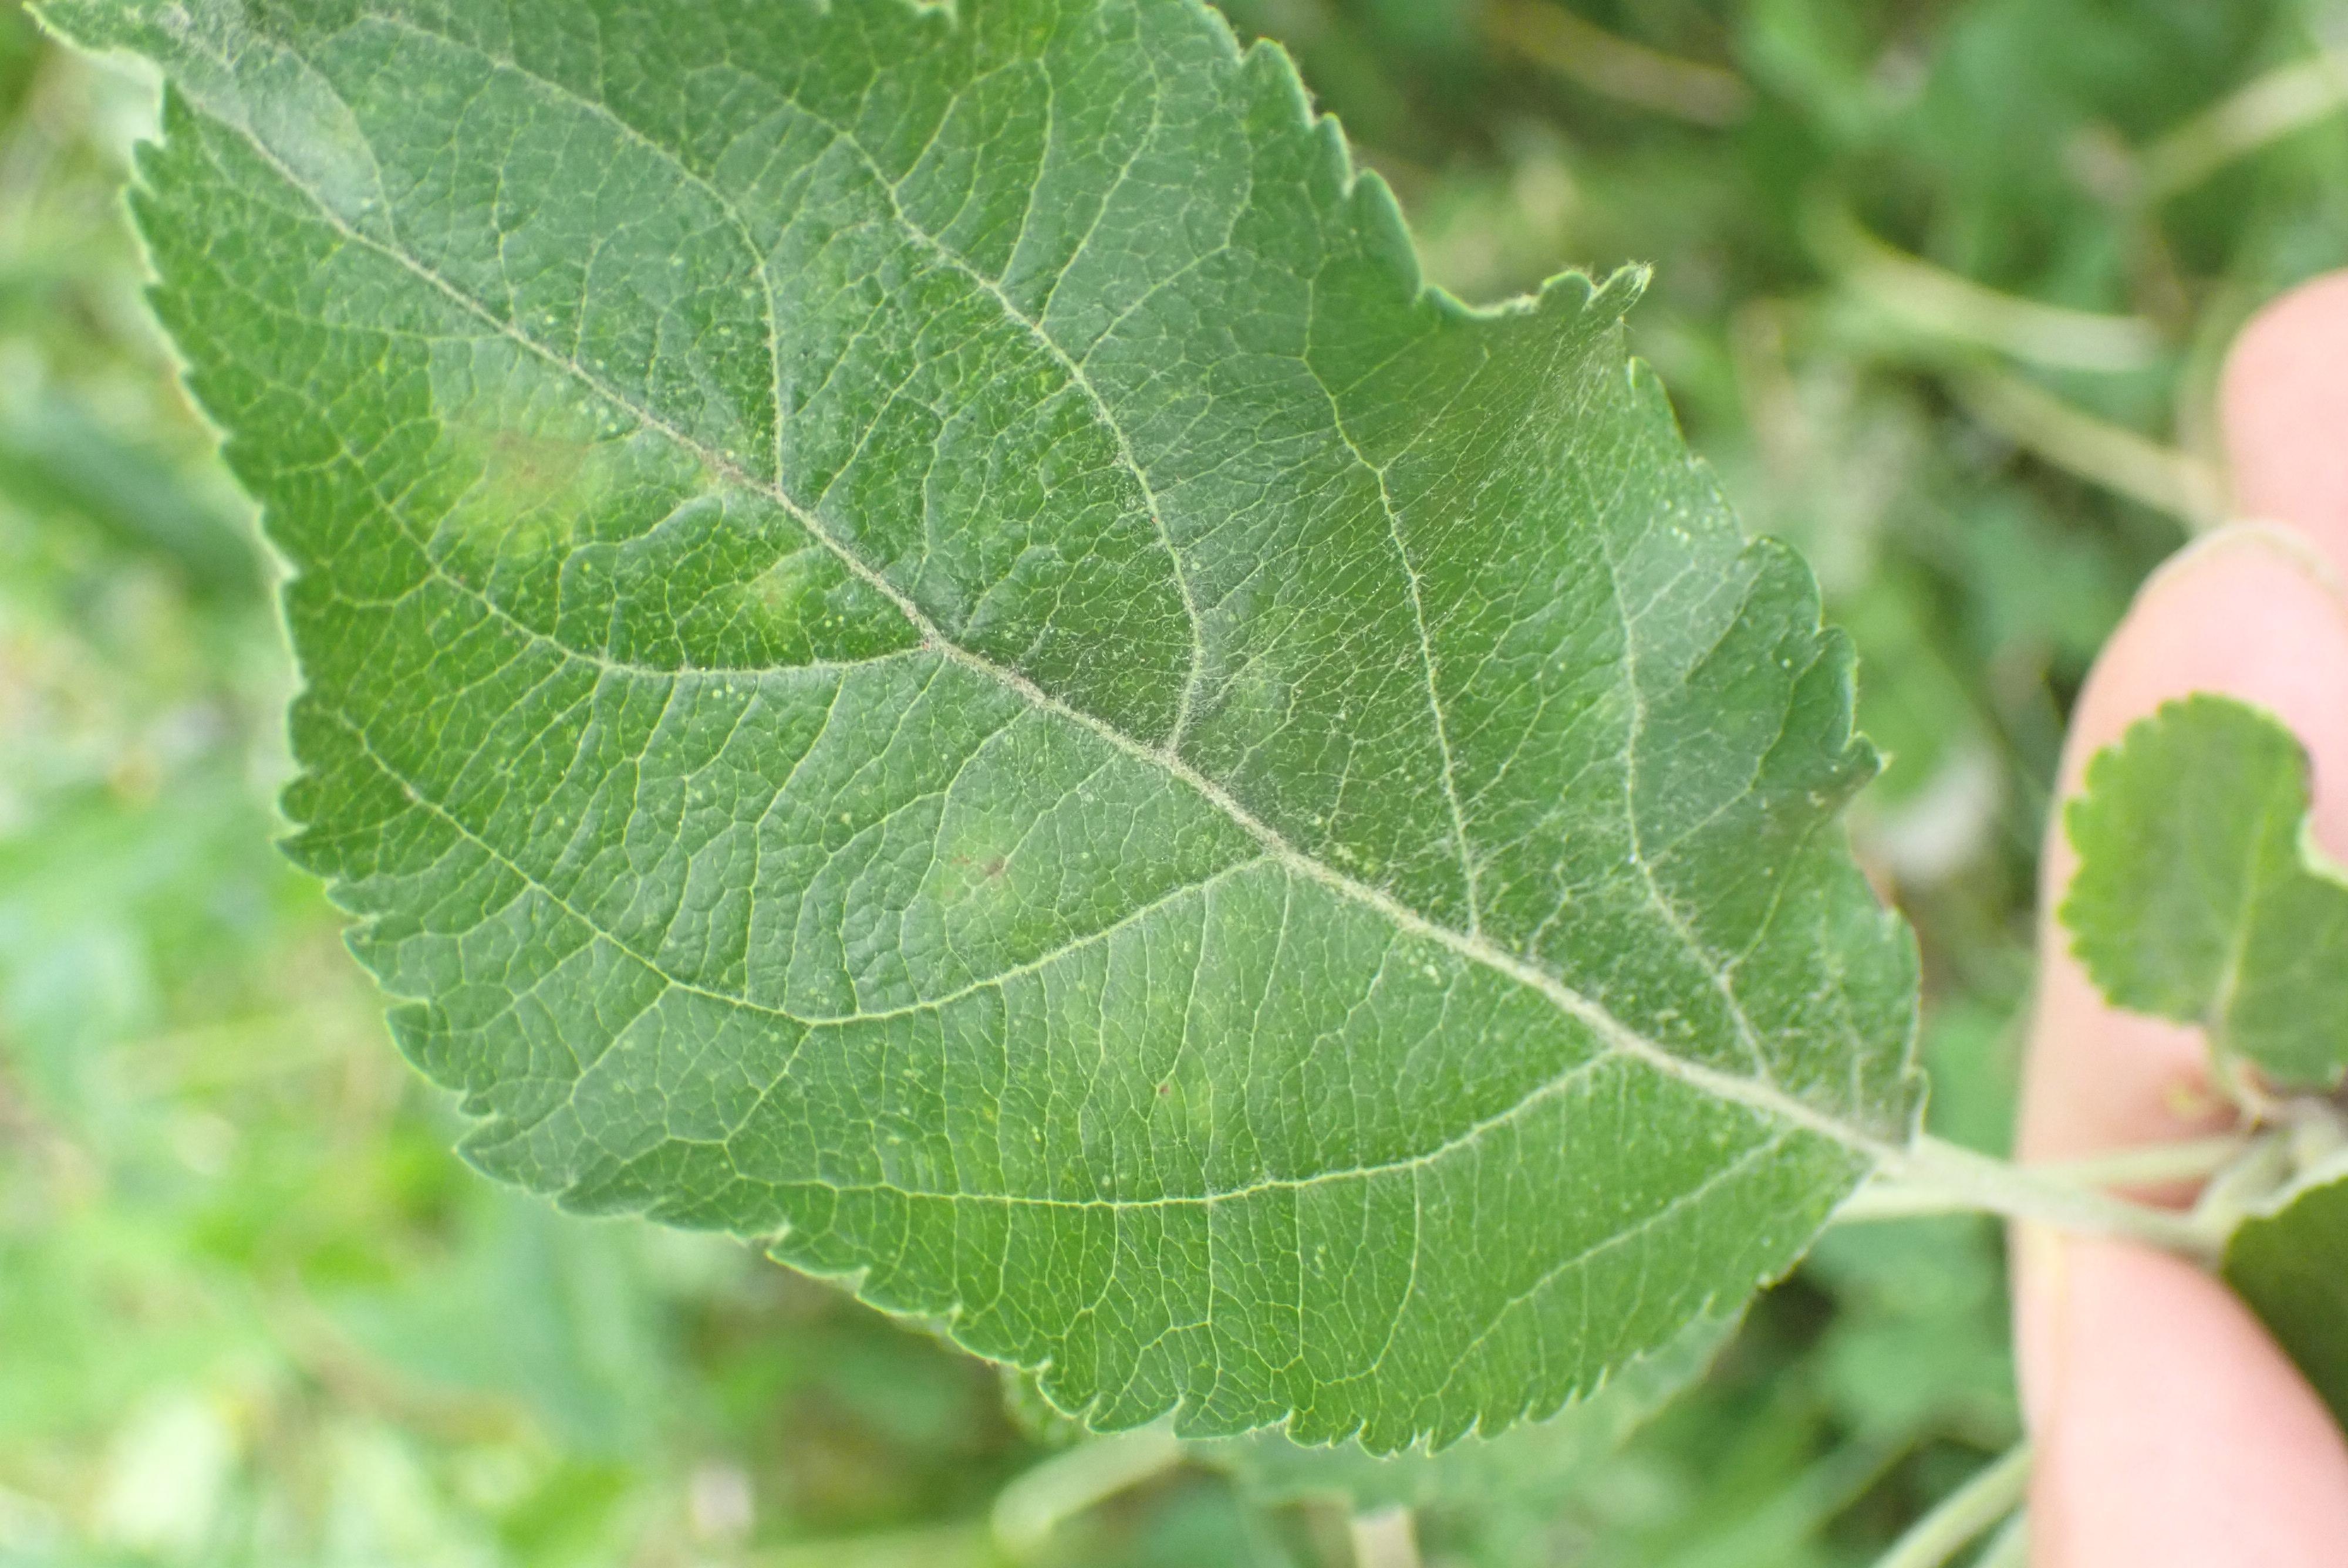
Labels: scab